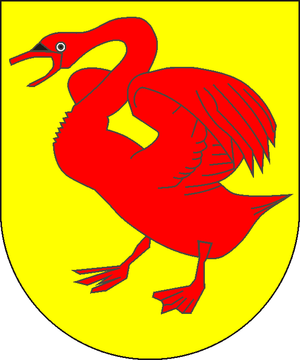
Gronau est une ville de Rhénanie-du-Nord-Westphalie, située dans l'arrondissement de Borken, dans le district de Münster.